Hesperian

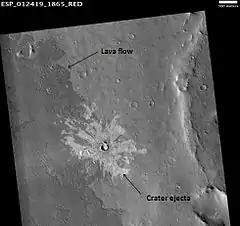
HiRISE image illustrating superpositioning, a principle that lets geologists determine the relative ages of surface units. The dark-toned lava flow overlies (is younger than) the light-toned, more heavily cratered terrain at right. The ejecta of the crater at center overlies both units, indicating that the crater is the youngest feature in the image. (See cross section, above right.)

Martian time periods are based on geological mapping of surface units from spacecraft images. A surface unit is a terrain with a distinct texture, color, albedo, spectral property, or set of landforms that distinguish it from other surface units and is large enough to be shown on a map. Mappers use a stratigraphic approach pioneered in the early 1960s for photogeologic studies of the Moon. Although based on surface characteristics, a surface unit is not the surface itself or group of landforms. It is an "inferred" geologic unit (e.g., formation) representing a sheetlike, wedgelike, or tabular body of rock that underlies the surface. A surface unit may be a crater ejecta deposit, lava flow, or any surface that can be represented in three dimensions as a discrete stratum bound above or below by adjacent units (illustrated right). Using principles such as superpositioning (illustrated left), cross-cutting relationships, and the relationship of impact crater density to age, geologists can place the units into a relative age sequence from oldest to youngest. Units of similar age are grouped globally into larger, time-stratigraphic (chronostratigraphic) units, called systems. For Mars, four systems are defined: the Pre-Noachian, Noachian, Hesperian, and Amazonian. Geologic units lying below (older than) the Noachian are informally designated Pre-Noachian. The geologic time (geochronologic) equivalent of the Hesperian System is the Hesperian Period. Rock or surface units of the Hesperian System were formed or deposited during the Hesperian Period.